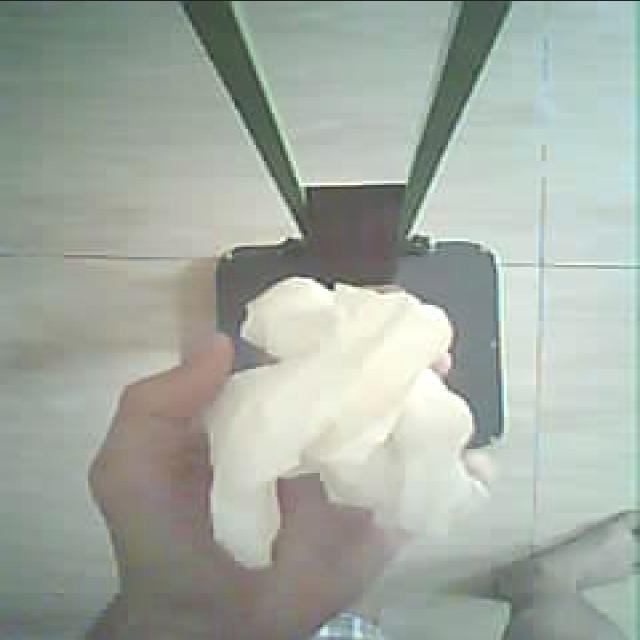
Label: tissues